Children of Heracles

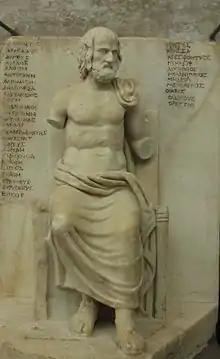
Statue of Euripides

Children of Heracles ("Hērakleidai"; also translated as "Herakles' Children" and "Heraclidae") is an Athenian tragedy written by Euripides. In the year of 430 B.C., "Children of Heracles" was performed. It follows the children of Heracles (known as the Heracleidae) as they seek protection from Eurystheus. It is the first of two surviving tragedies by Euripides where the children of Heracles are suppliants (the second being "Heracles").